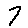
Label: 7